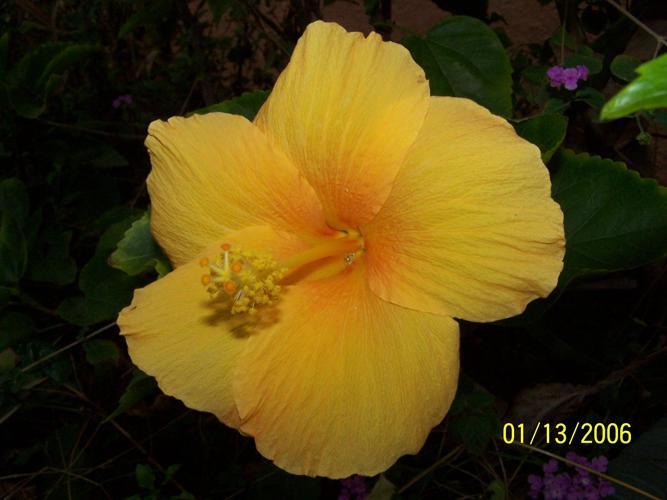
Label: hibiscus